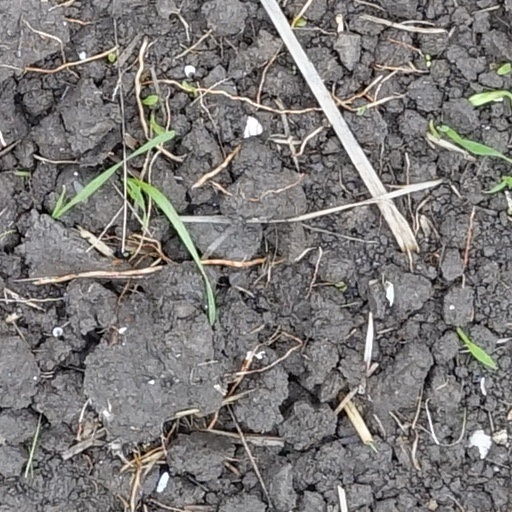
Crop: wheat